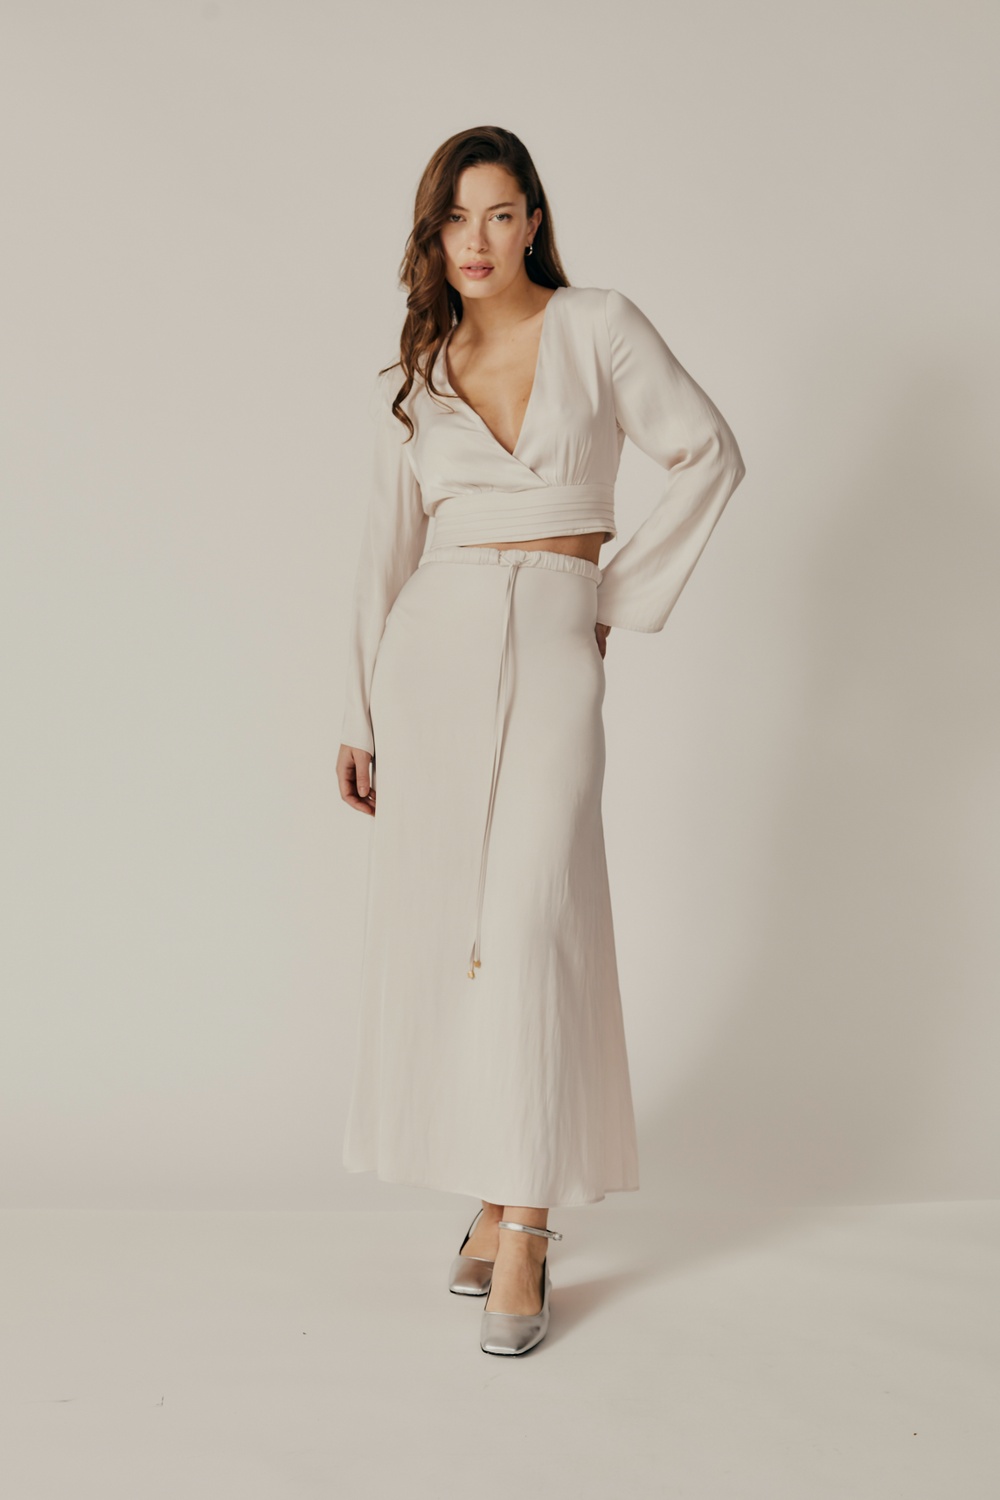
PYRUS SKIRT
Elevate your style with our Pyrus Skirt. Featuring an off white maxi design, this skirt is both elegant and versatile. The drawstring waist allows for a perfect fit, making it the perfect addition to your wardrobe. Experience ultimate comfort and style with the Pyrus Skirt. Fabric: 100% POLYESTER
Brand: DELUC
Category: Apparel & Accessories > Clothing > Skirts